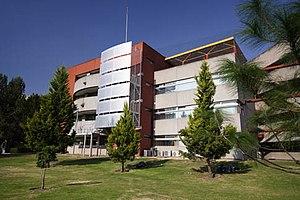
L'Université autonome métropolitaine connue sous son sigle d'UAM est une université publique mexicaine fondée en 1974 par décret de Luis Echeverría, président du Mexique à cette époque. Il dispose de cinq unités scolaires situés dans Mexico et son aire urbaine. Ces unités sont Azcapotzalco, Cuajimalpa, Iztapalapa, Lerma et Xochimilco.